Quincy Smith

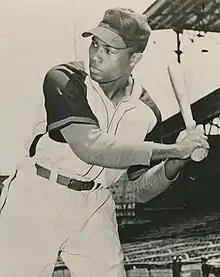
Smith with the Chicago Brown Bombers, circa 1946

Quincy O. Smith (February 3, 1918 – January 18, 2002) was an American outfielder who played in Negro league baseball and the Minor leagues. Listed at 5' 10, 171 lb., he was a switch hitter and threw right-handed. His older brother, Gene Smith, also played in the Negro and Minor leagues.